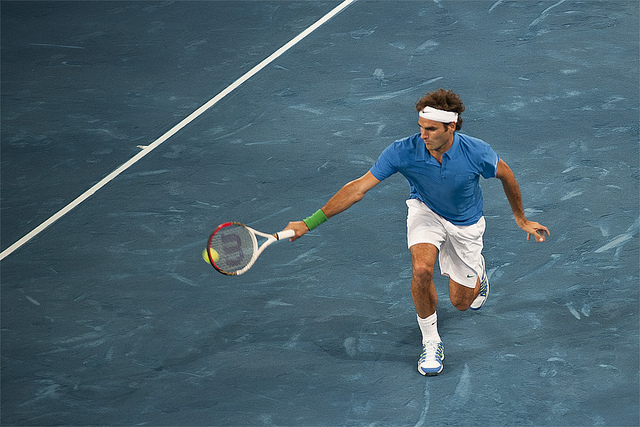
một nam vận động viên tennis đang chuẩn bị đánh bóng